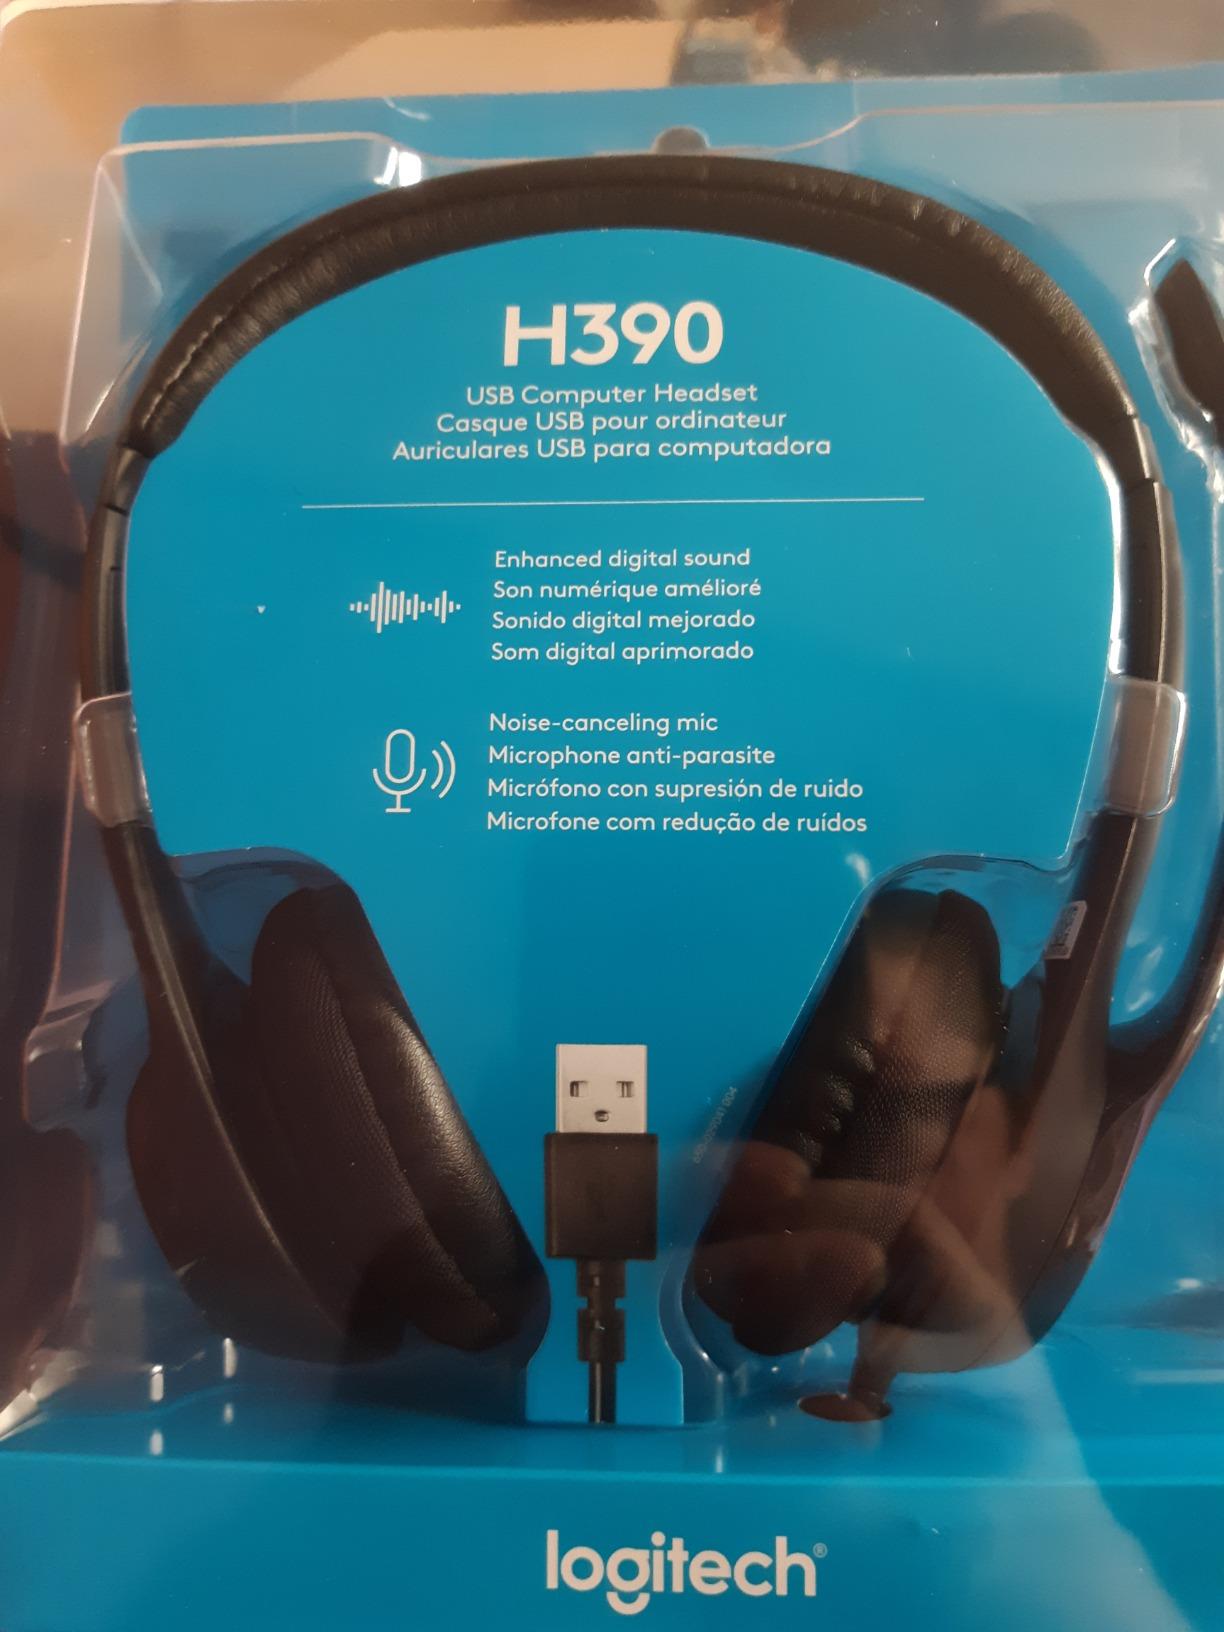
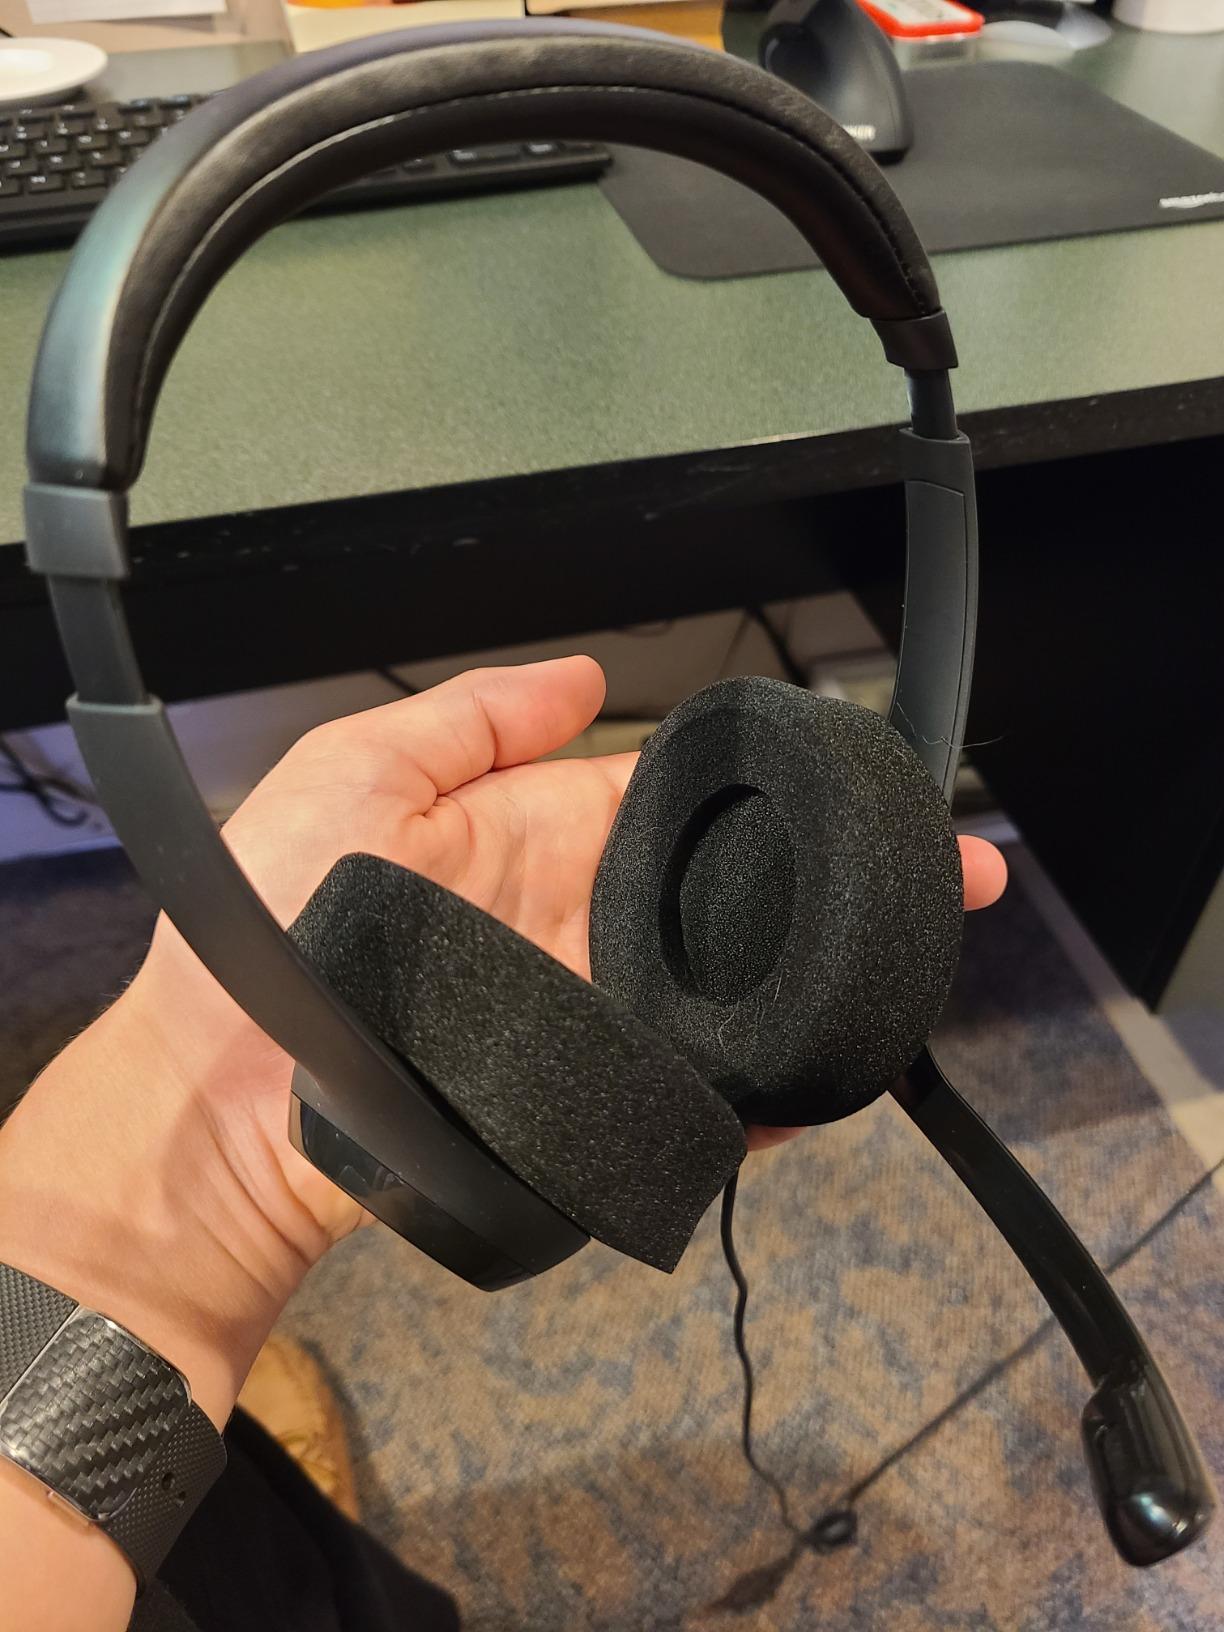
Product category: headphones
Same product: yes